Jeanne Hébuterne with Bare Shoulders

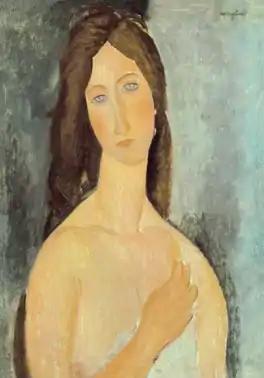

Jeanne Hébuterne with Bare Shoulders (French: "Jeanne Hébuterne aux épaules nues") is an oil on canvas painting by Italian painter Amedeo Modigliani created in 1919. Modigliani depicted Jeanne Hébuterne in more than twenty works but never nude.